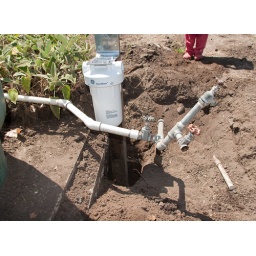
The whole house water filter is in position. Mounted on a stury post. Ready to be connected to the well.